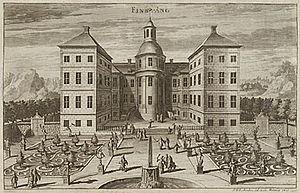
Finspångs kommun / Byer
Finspångs slot 1700
Finspångs kommun ligger i den nordlige del af det svenske län Östergötlands län. Kommunens administrationscenter ligger i byen Finspång. Sveriges første statsminister Louis Gerhard De Geer blev født i Finspång.